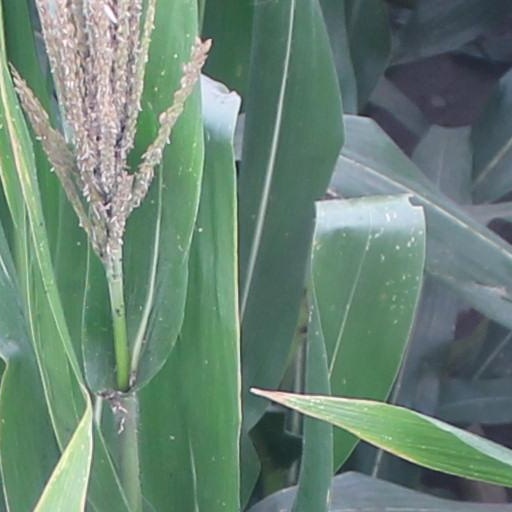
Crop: maize; corn